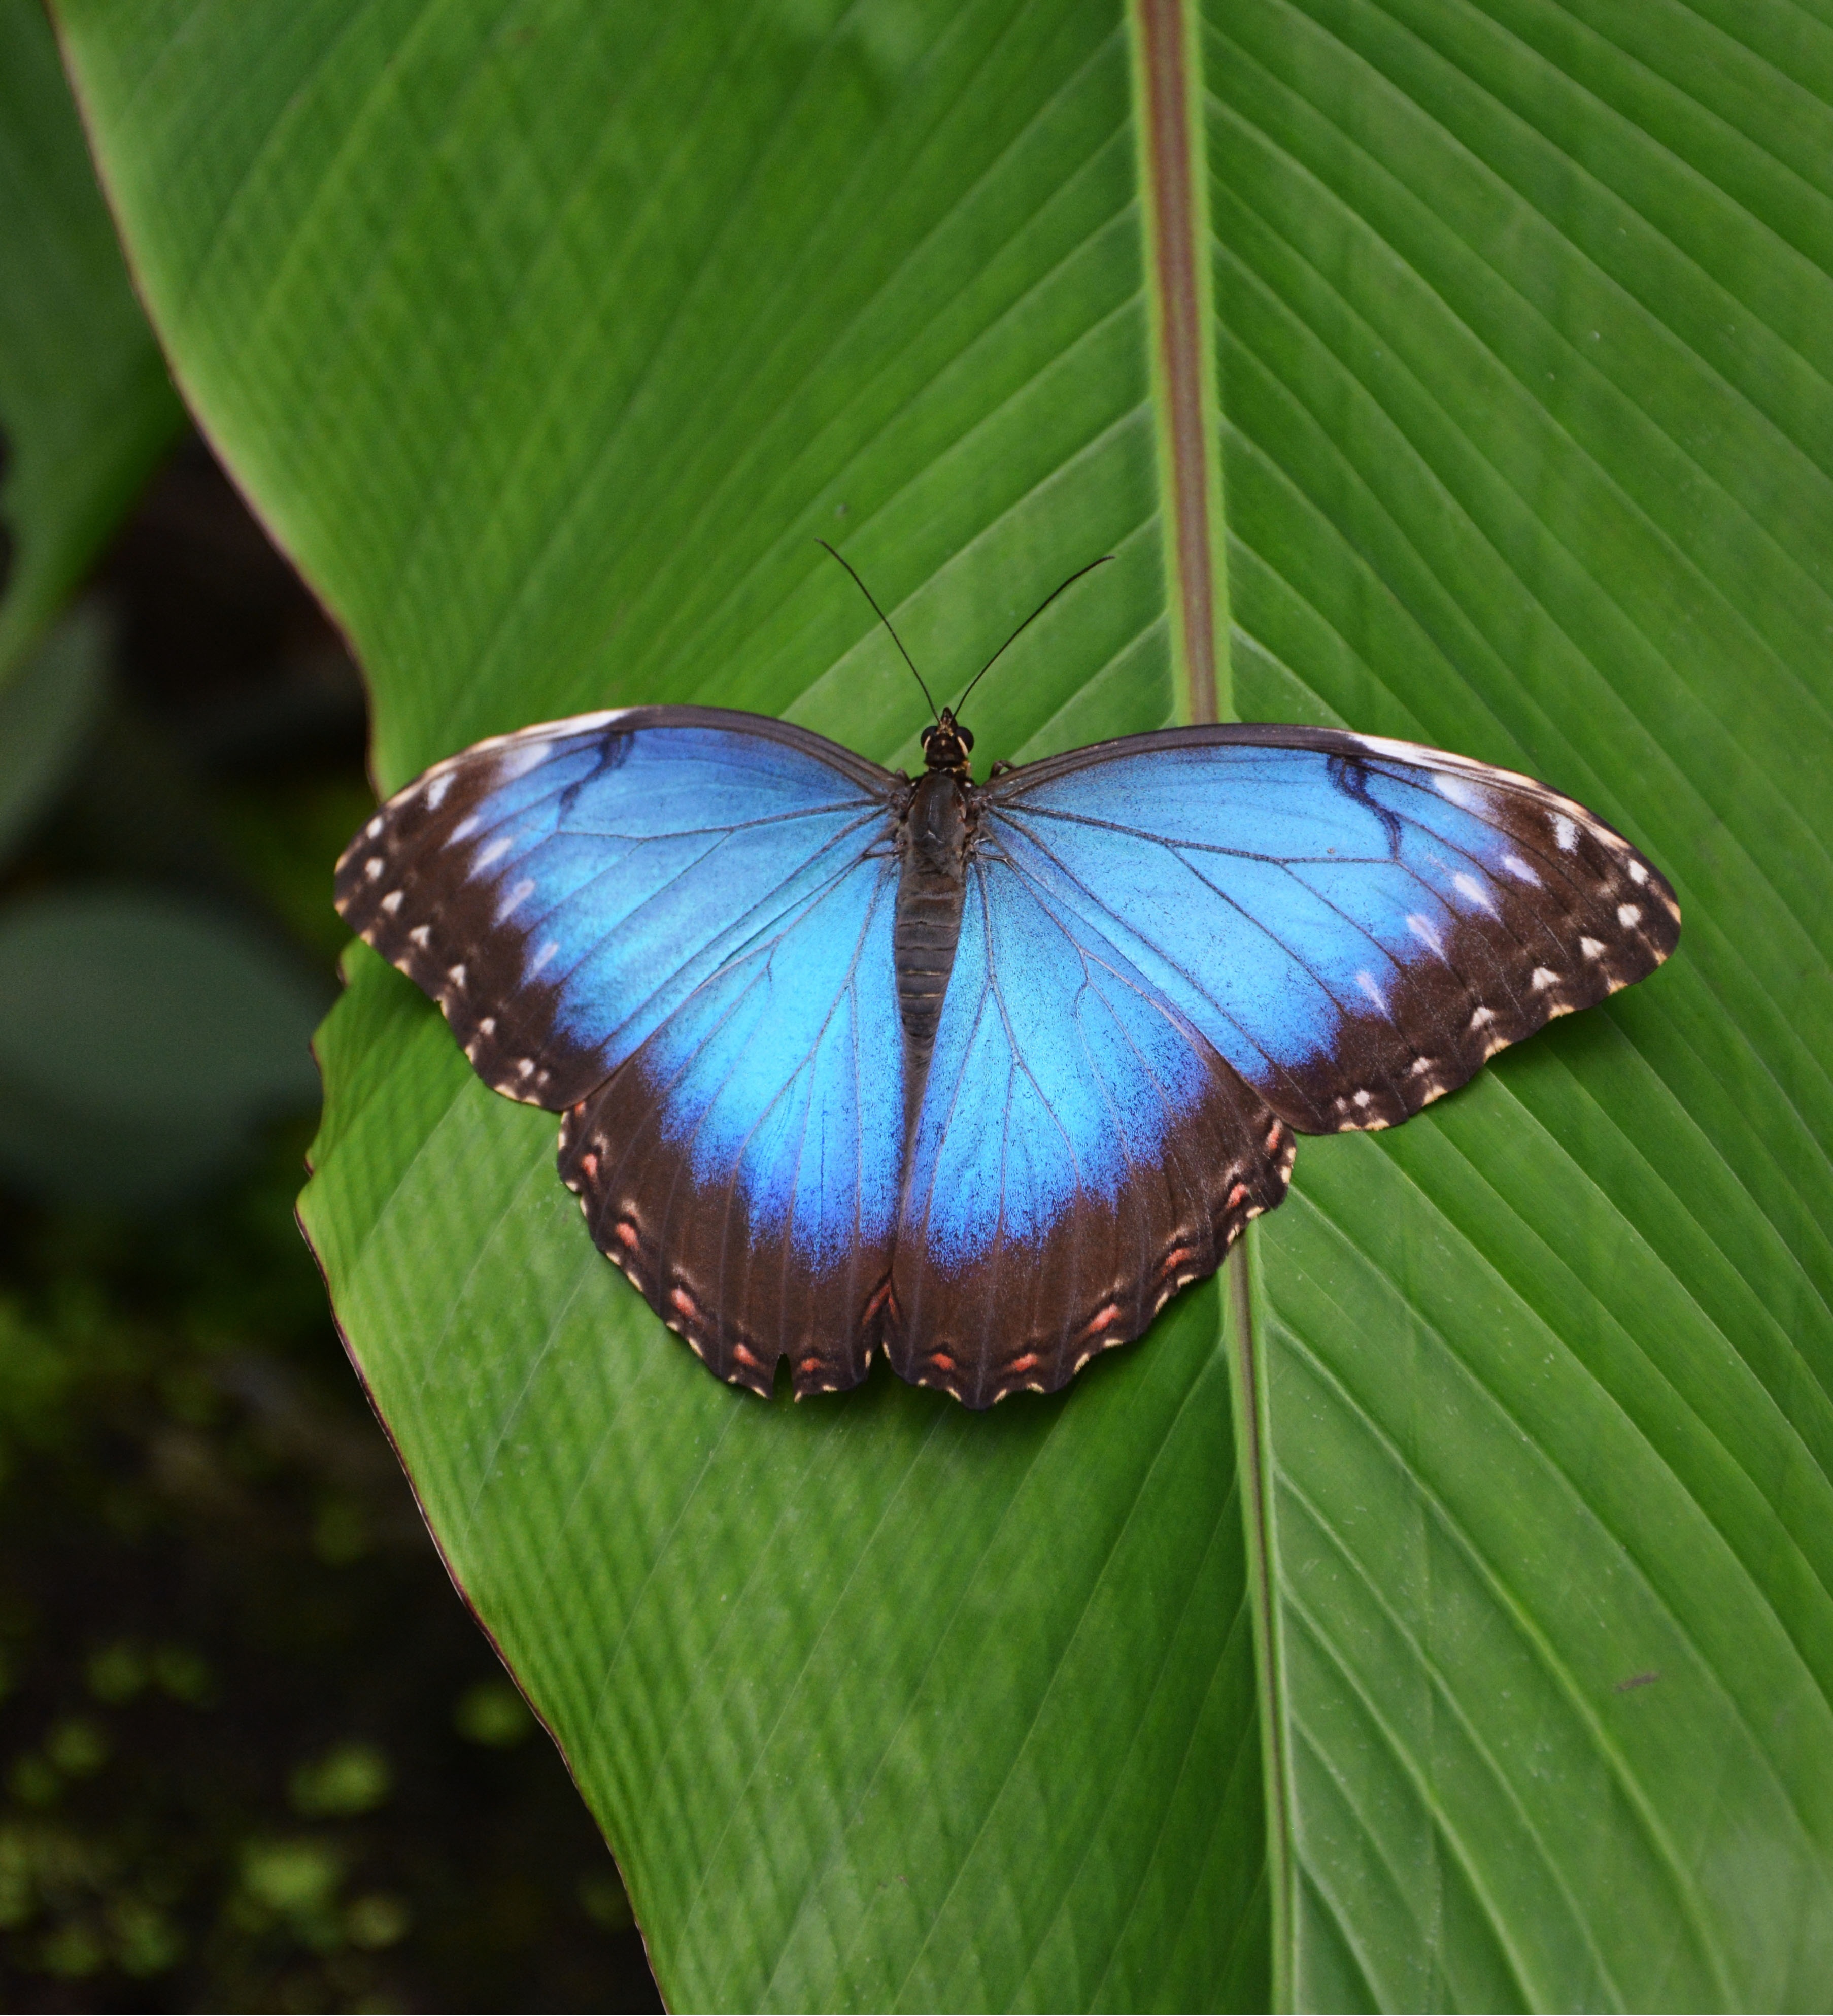
nature, wing, leaf, flower, petal, tropical, insect, blue, butterfly, black, fauna, invertebrate, bright, butterflies, macro photography, arthropod, pollinator, tropical house, butterfly house, moths and butterflies, lycaenid, brush footed butterfly, colias